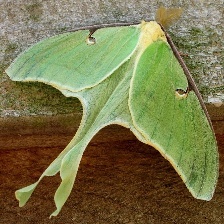
Species: LUNA MOTH